City of London

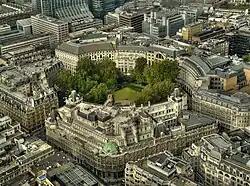
Finsbury Circus, the largest public open space, seen from Tower 42

The Corporation of the City of London has a full achievement of armorial bearings consisting of a shield on which the arms are displayed, a crest displayed on a helm above the shield, supporters on either side and a motto displayed on a scroll beneath the arms.